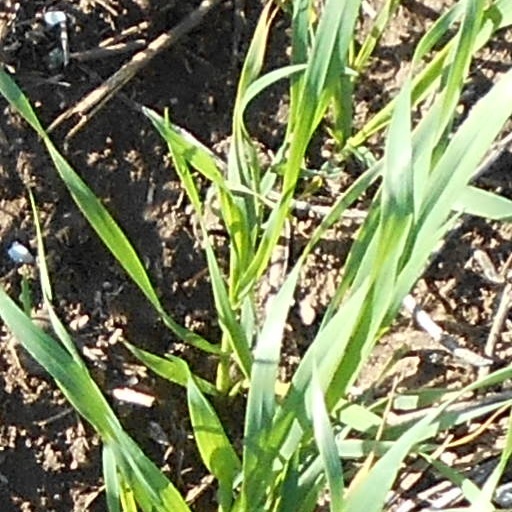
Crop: wheat